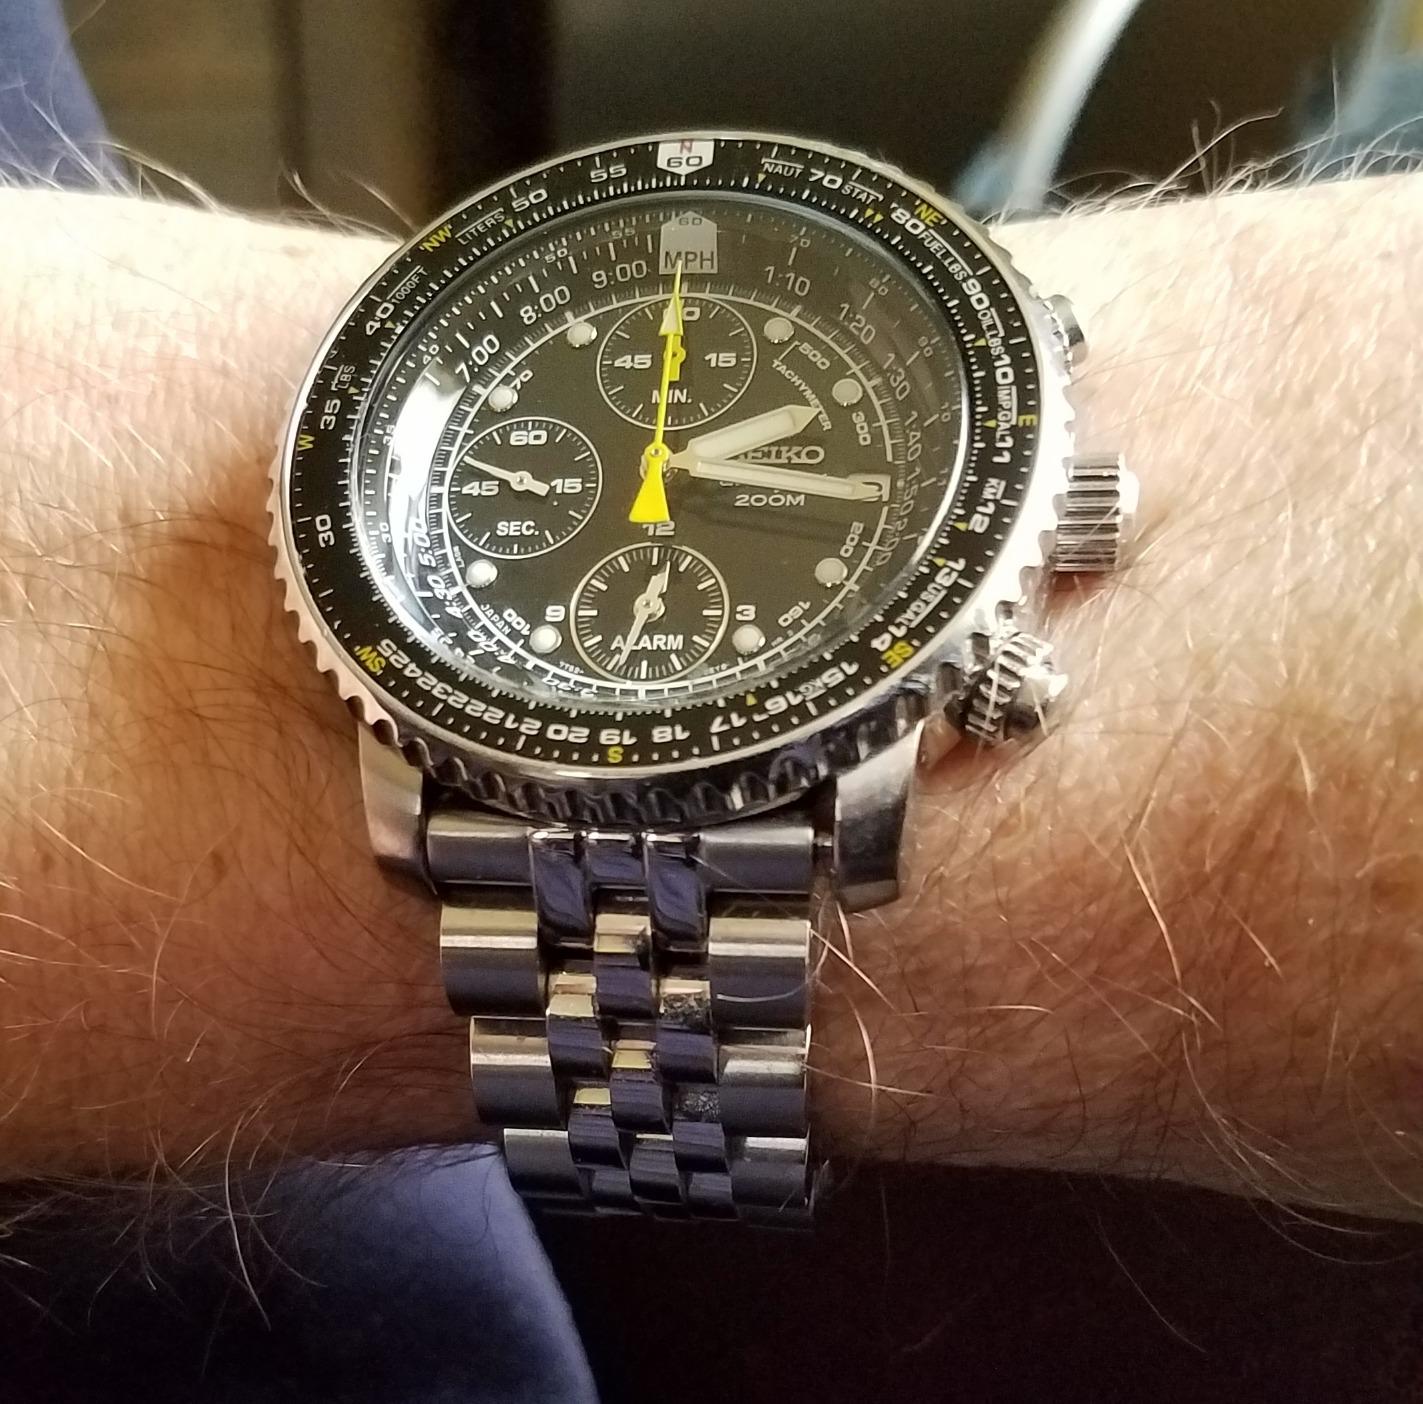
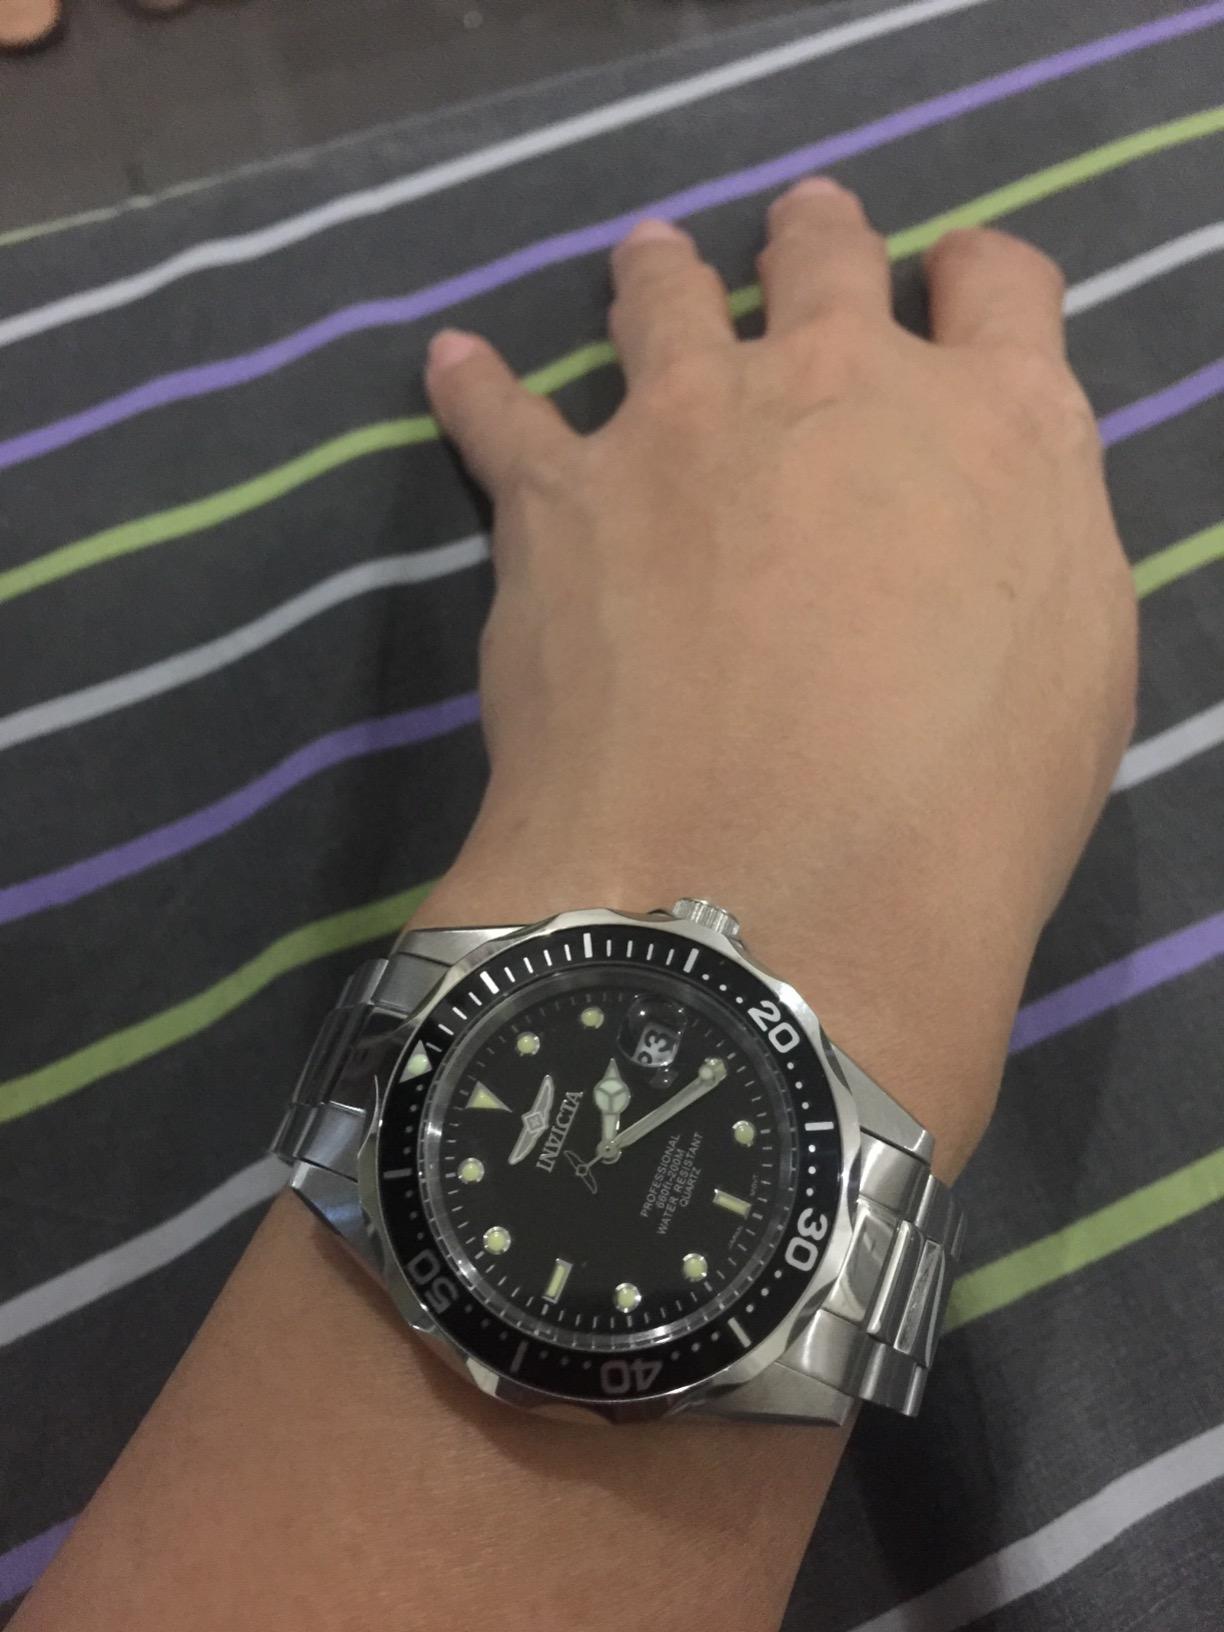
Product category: accessories_watch
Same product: no